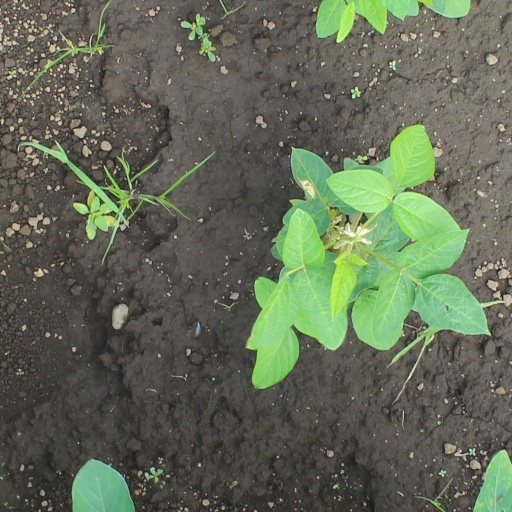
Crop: soybean